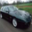
Label: automobile